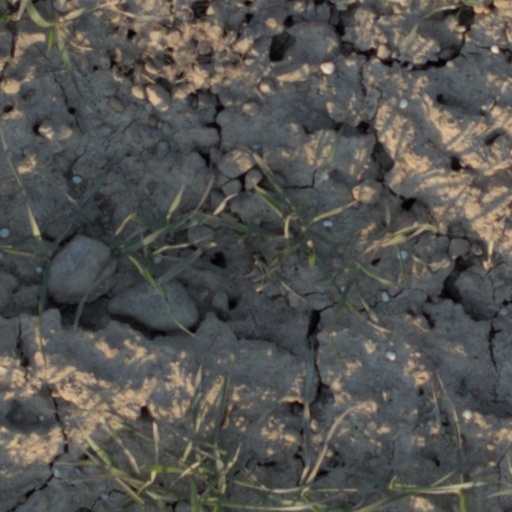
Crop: wheat